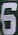
Number: 6